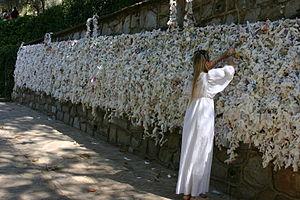
La Maison de la Vierge Marie est un sanctuaire catholique et musulman sur la colline de Bülbül Dag près d'Éphèse, à sept kilomètres de Selçuk.